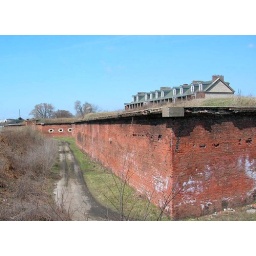
The moat was never filled. The building above the outer wall is the original enlisted men's barracks (see previous photo).